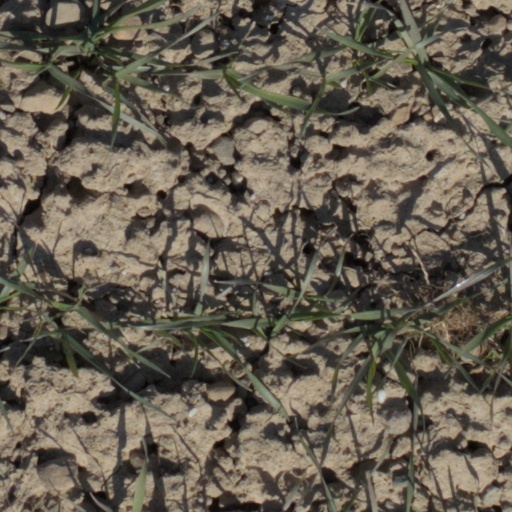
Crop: wheat